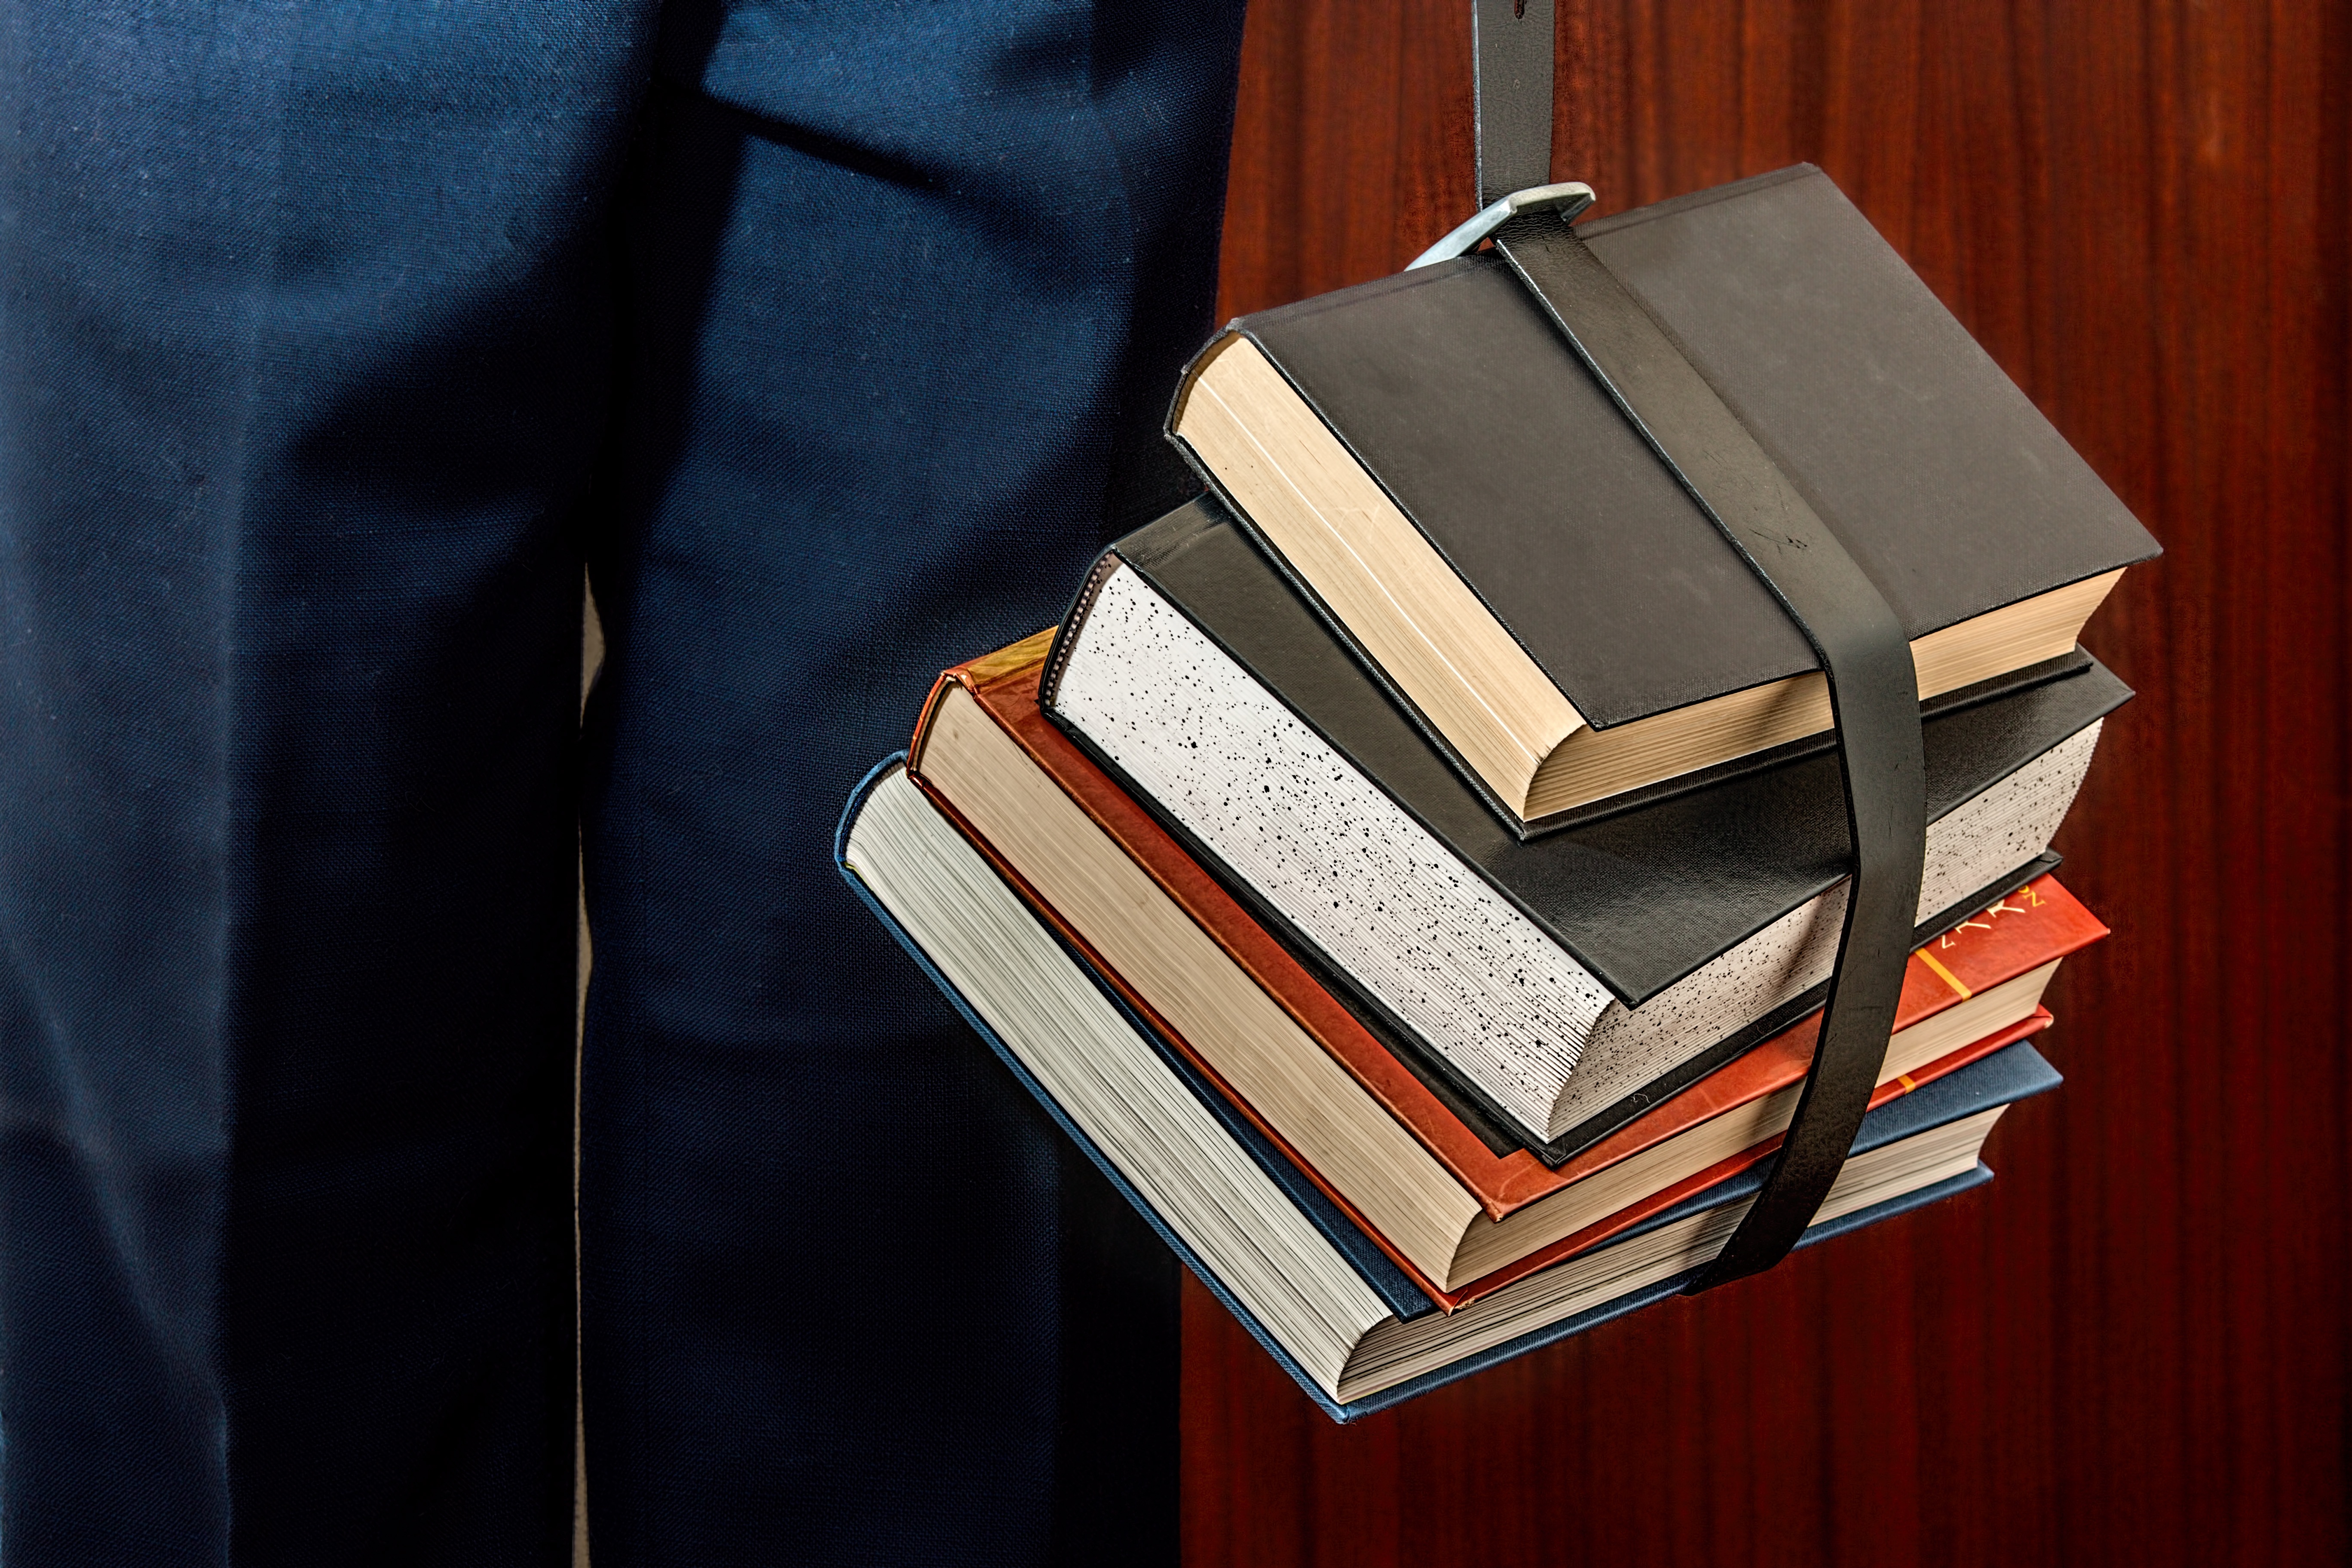
book, wood, pile, student, material, literature, books, angle, bundle, homework, wisdom, knowledge, product design